Ezechiel Saad

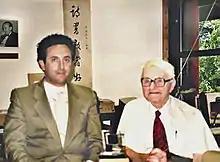
Saad with sinologist Joseph Needham in Cambridge, 1988.

Ezechiel Saad (born August 29, 1943, Argentina) is an Argentine-French Zen Buddhist writer, painter and graphic designer, lecturer, and cultural entertainer. He specialized in the interpretation of the "I Ching" or "Book of Changes" and has published four books since 1989.